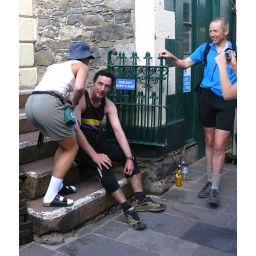
being hassled by members of a hen party after running for 23 hours...